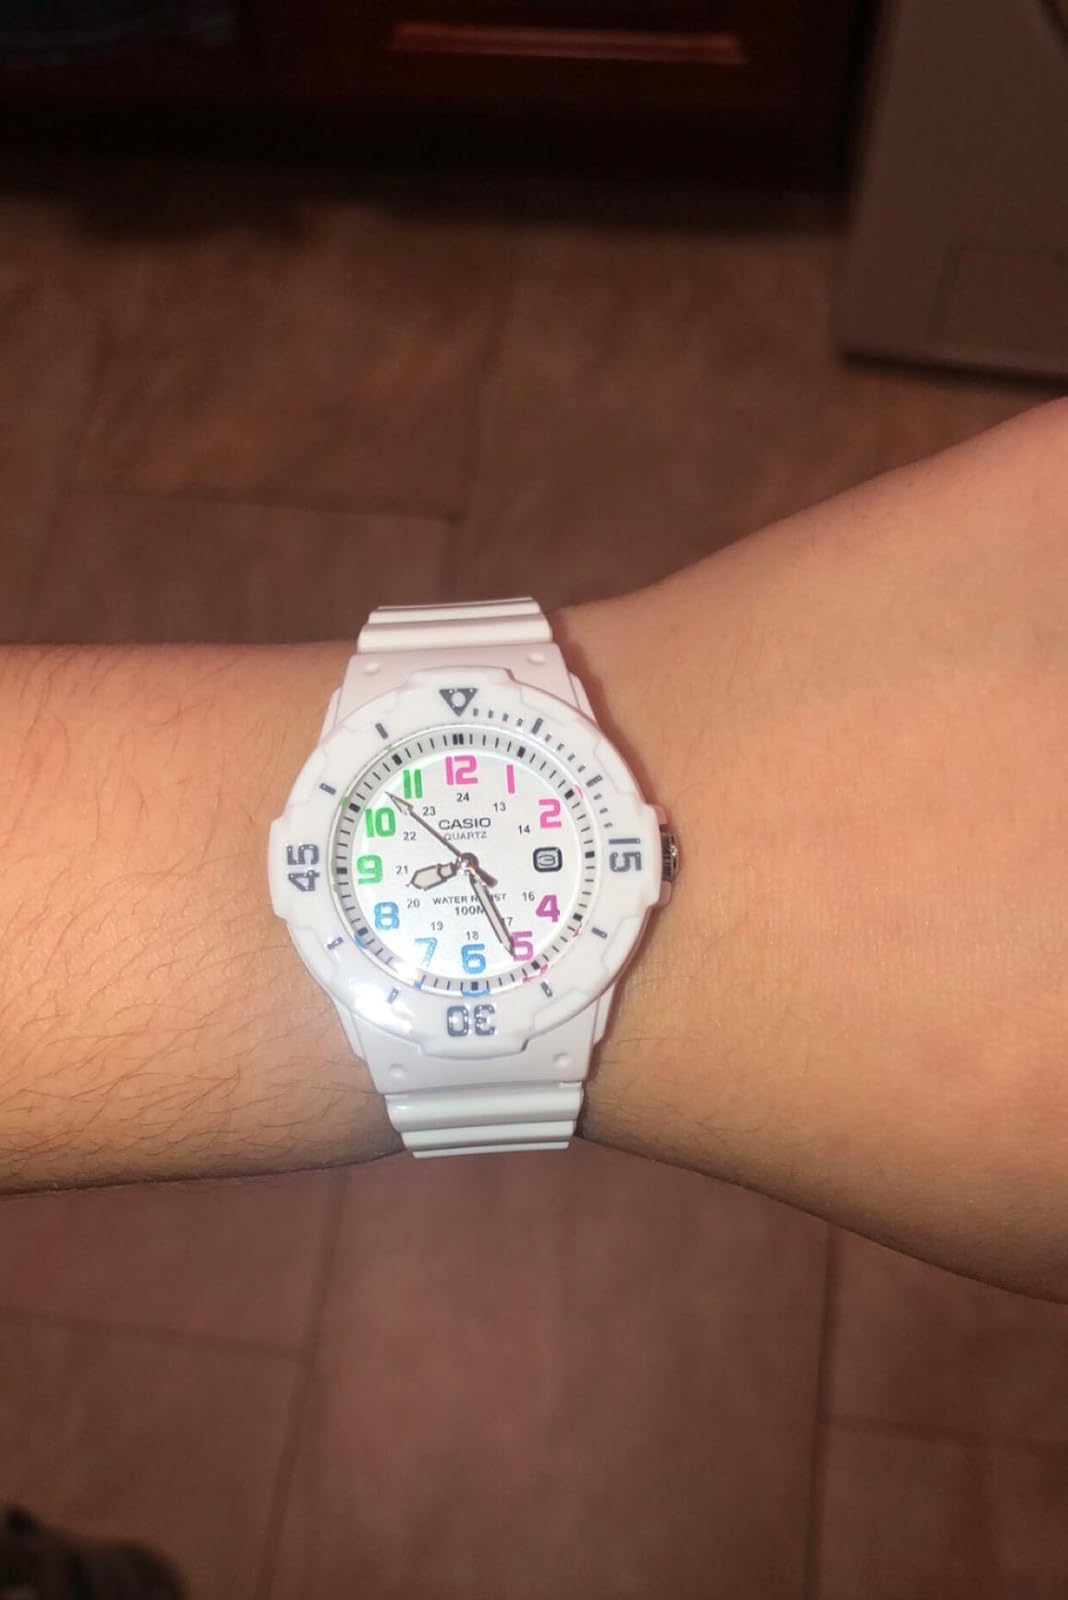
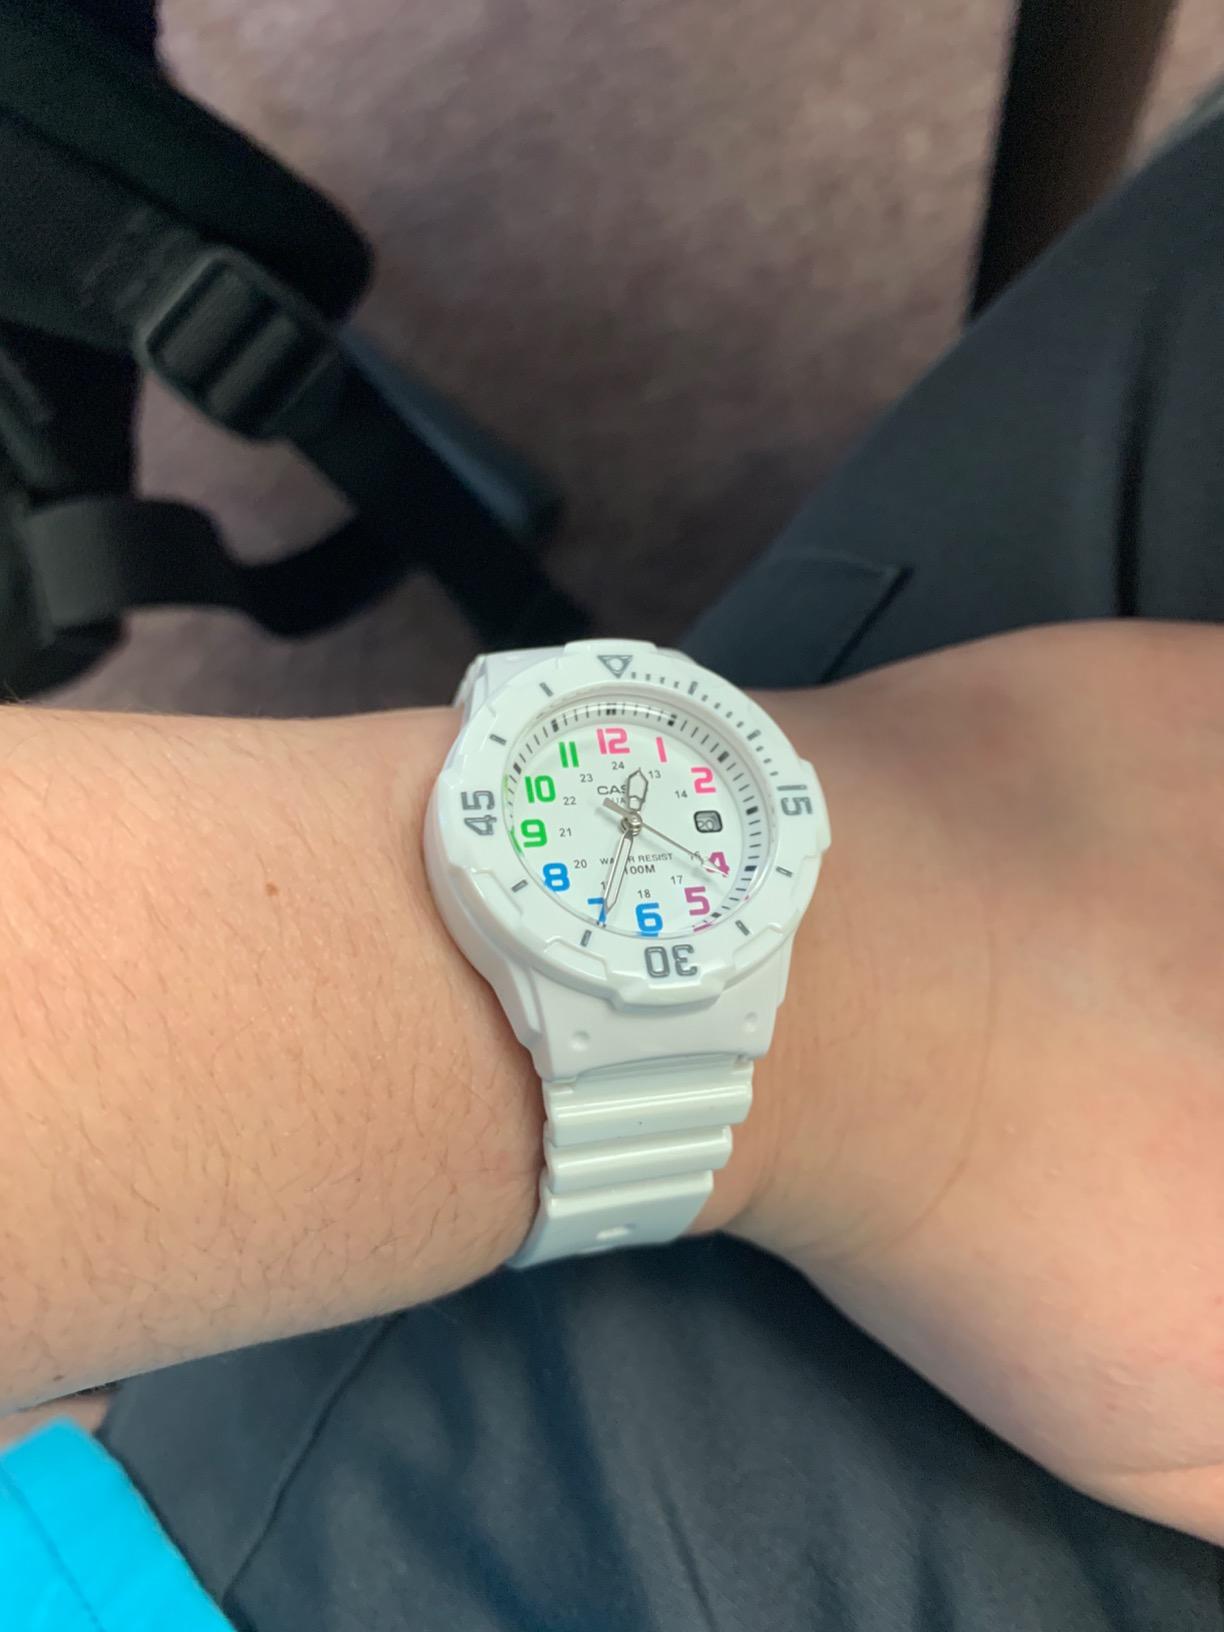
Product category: accessories_watch
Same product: yes